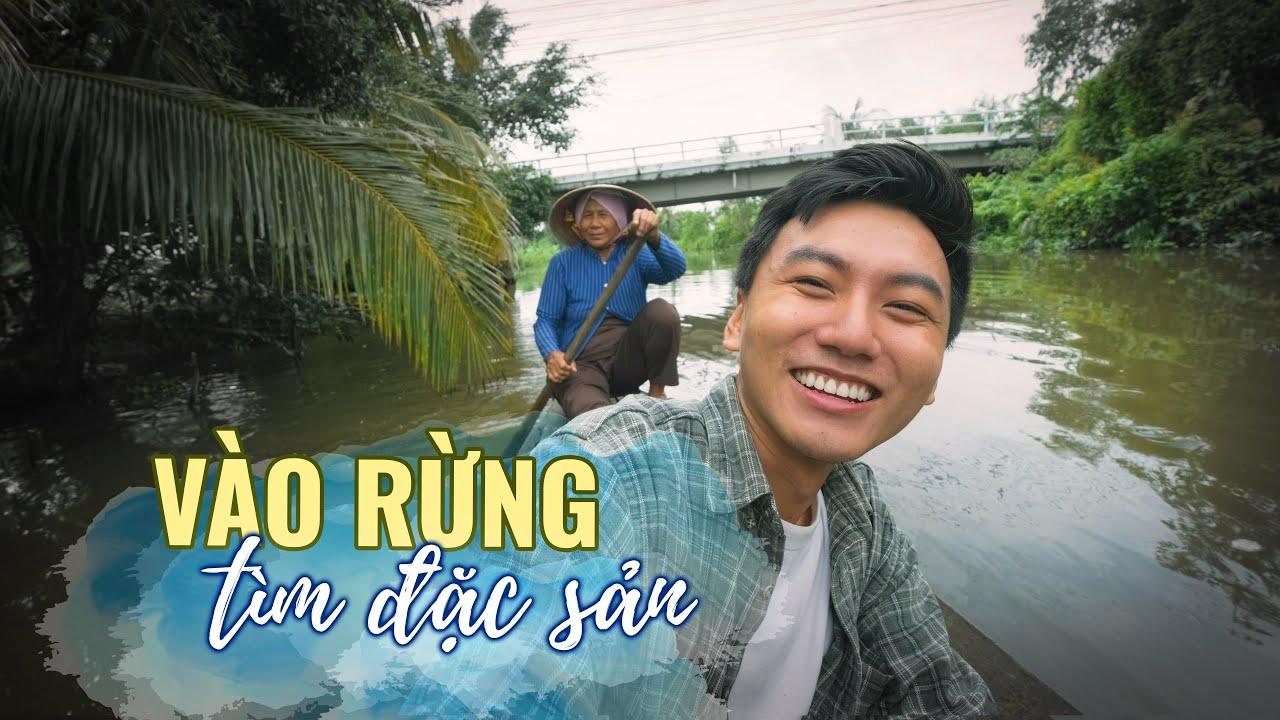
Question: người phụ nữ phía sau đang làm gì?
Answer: đang chèo ghe để chở người đàn ông